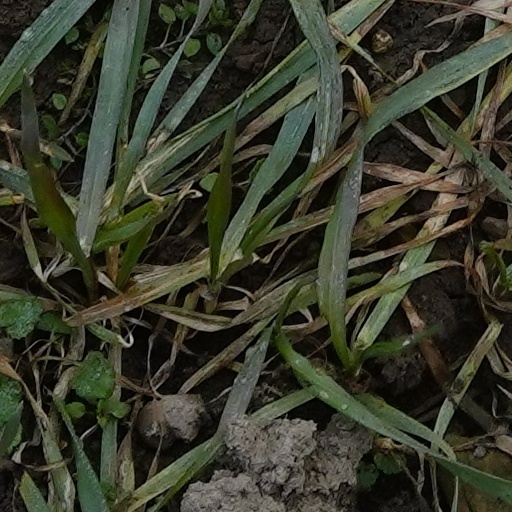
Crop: wheat